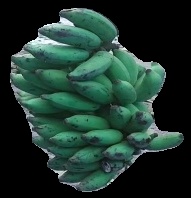
Variety: elakki-bale
Grade: grade3